Hiroshi Nagai

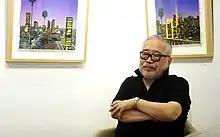
Nagai in 2020 with two cityscape paintings

Hiroshi Nagai (Japanese: 永井博, born December 22, 1947) is a Japanese graphic designer and illustrator, known for his cover designs of city pop albums in the 1980s, which established the recognizable visual aesthetic associated with the loosely defined music genre.